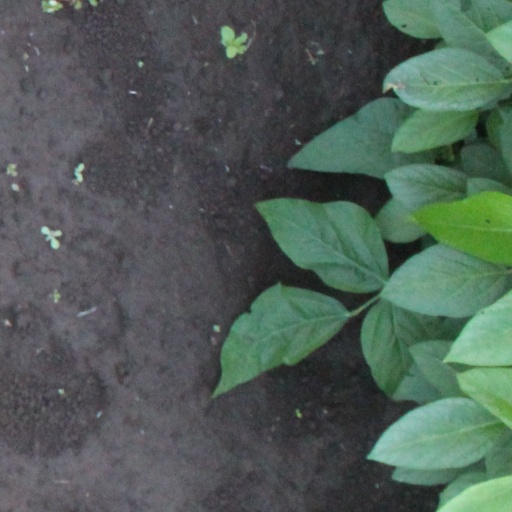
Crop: soybean